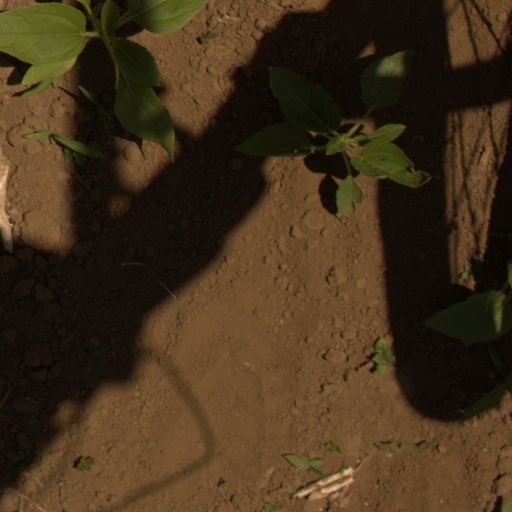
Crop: Jerusalem artichoke